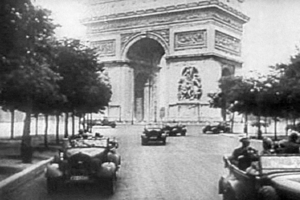
Officiers allemands paradant sur l'avenue Foch déserte, Paris, France (1940). Photographie tirée du film de propagande de l'Armée américaine de 1943 Divide and Conquer (Why We Fight #3) – en français
La loi constitutionnelle du 10 juillet 1940 est un acte voté comme loi constitutionnelle par l'Assemblée nationale, c'est-à-dire la réunion de la Chambre des députés et du Sénat, qui confie les pleins pouvoirs au gouvernement sous l'autorité et la signature du maréchal Pétain pour prendre toute mesure nécessaire à l'effet de promulguer une nouvelle Constitution de l'État français.
L'Étrange Défaite. Témoignage écrit en 1940 est un témoignage sur la bataille de France écrit en 1940 par Marc Bloch, officier et historien, qui a participé aux deux guerres mondiales. Dans ce livre, il ne raconte pas ses souvenirs personnels mais s'efforce, en témoin objectif, de comprendre les raisons de la défaite française lors de la bataille de France pendant la Seconde Guerre mondiale. Rédigé sur le moment, L'Étrange Défaite a marqué les esprits dès sa parution par la pertinence des constats qui y sont faits.
La bataille de France ou campagne de France est l'invasion des Pays-Bas, de la Belgique, du Luxembourg et de la France, par les forces du Troisième Reich, pendant la Seconde Guerre mondiale. L'offensive débute le 10 mai 1940, mettant fin à la « drôle de guerre ». Après la percée allemande de Sedan et une succession de reculs des armées britannique, française et belge, ponctuées par les batailles de la Dyle, de Gembloux, de Hannut, de la Lys et de Dunkerque, elle se termine par la retraite des troupes britanniques et la demande d'armistice du gouvernement français, qui est signé le 22 juin, les militaires ayant refusé la capitulation.
Cette page concerne l'année 1940 du calendrier grégorien.